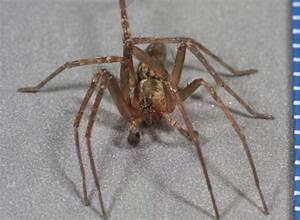
spider